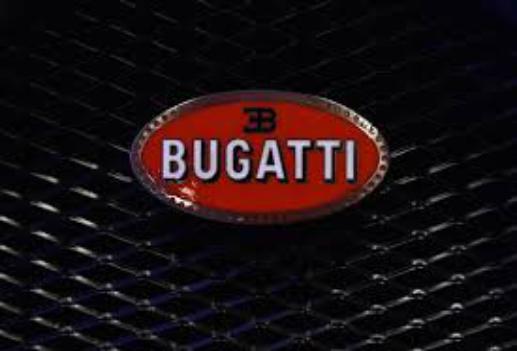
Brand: BUGATTI
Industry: Transportation